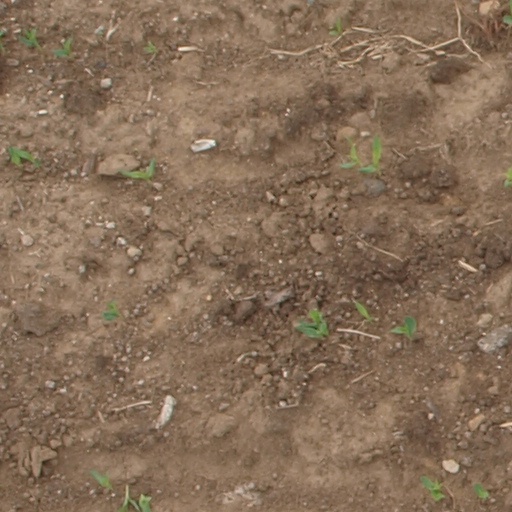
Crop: maize; corn